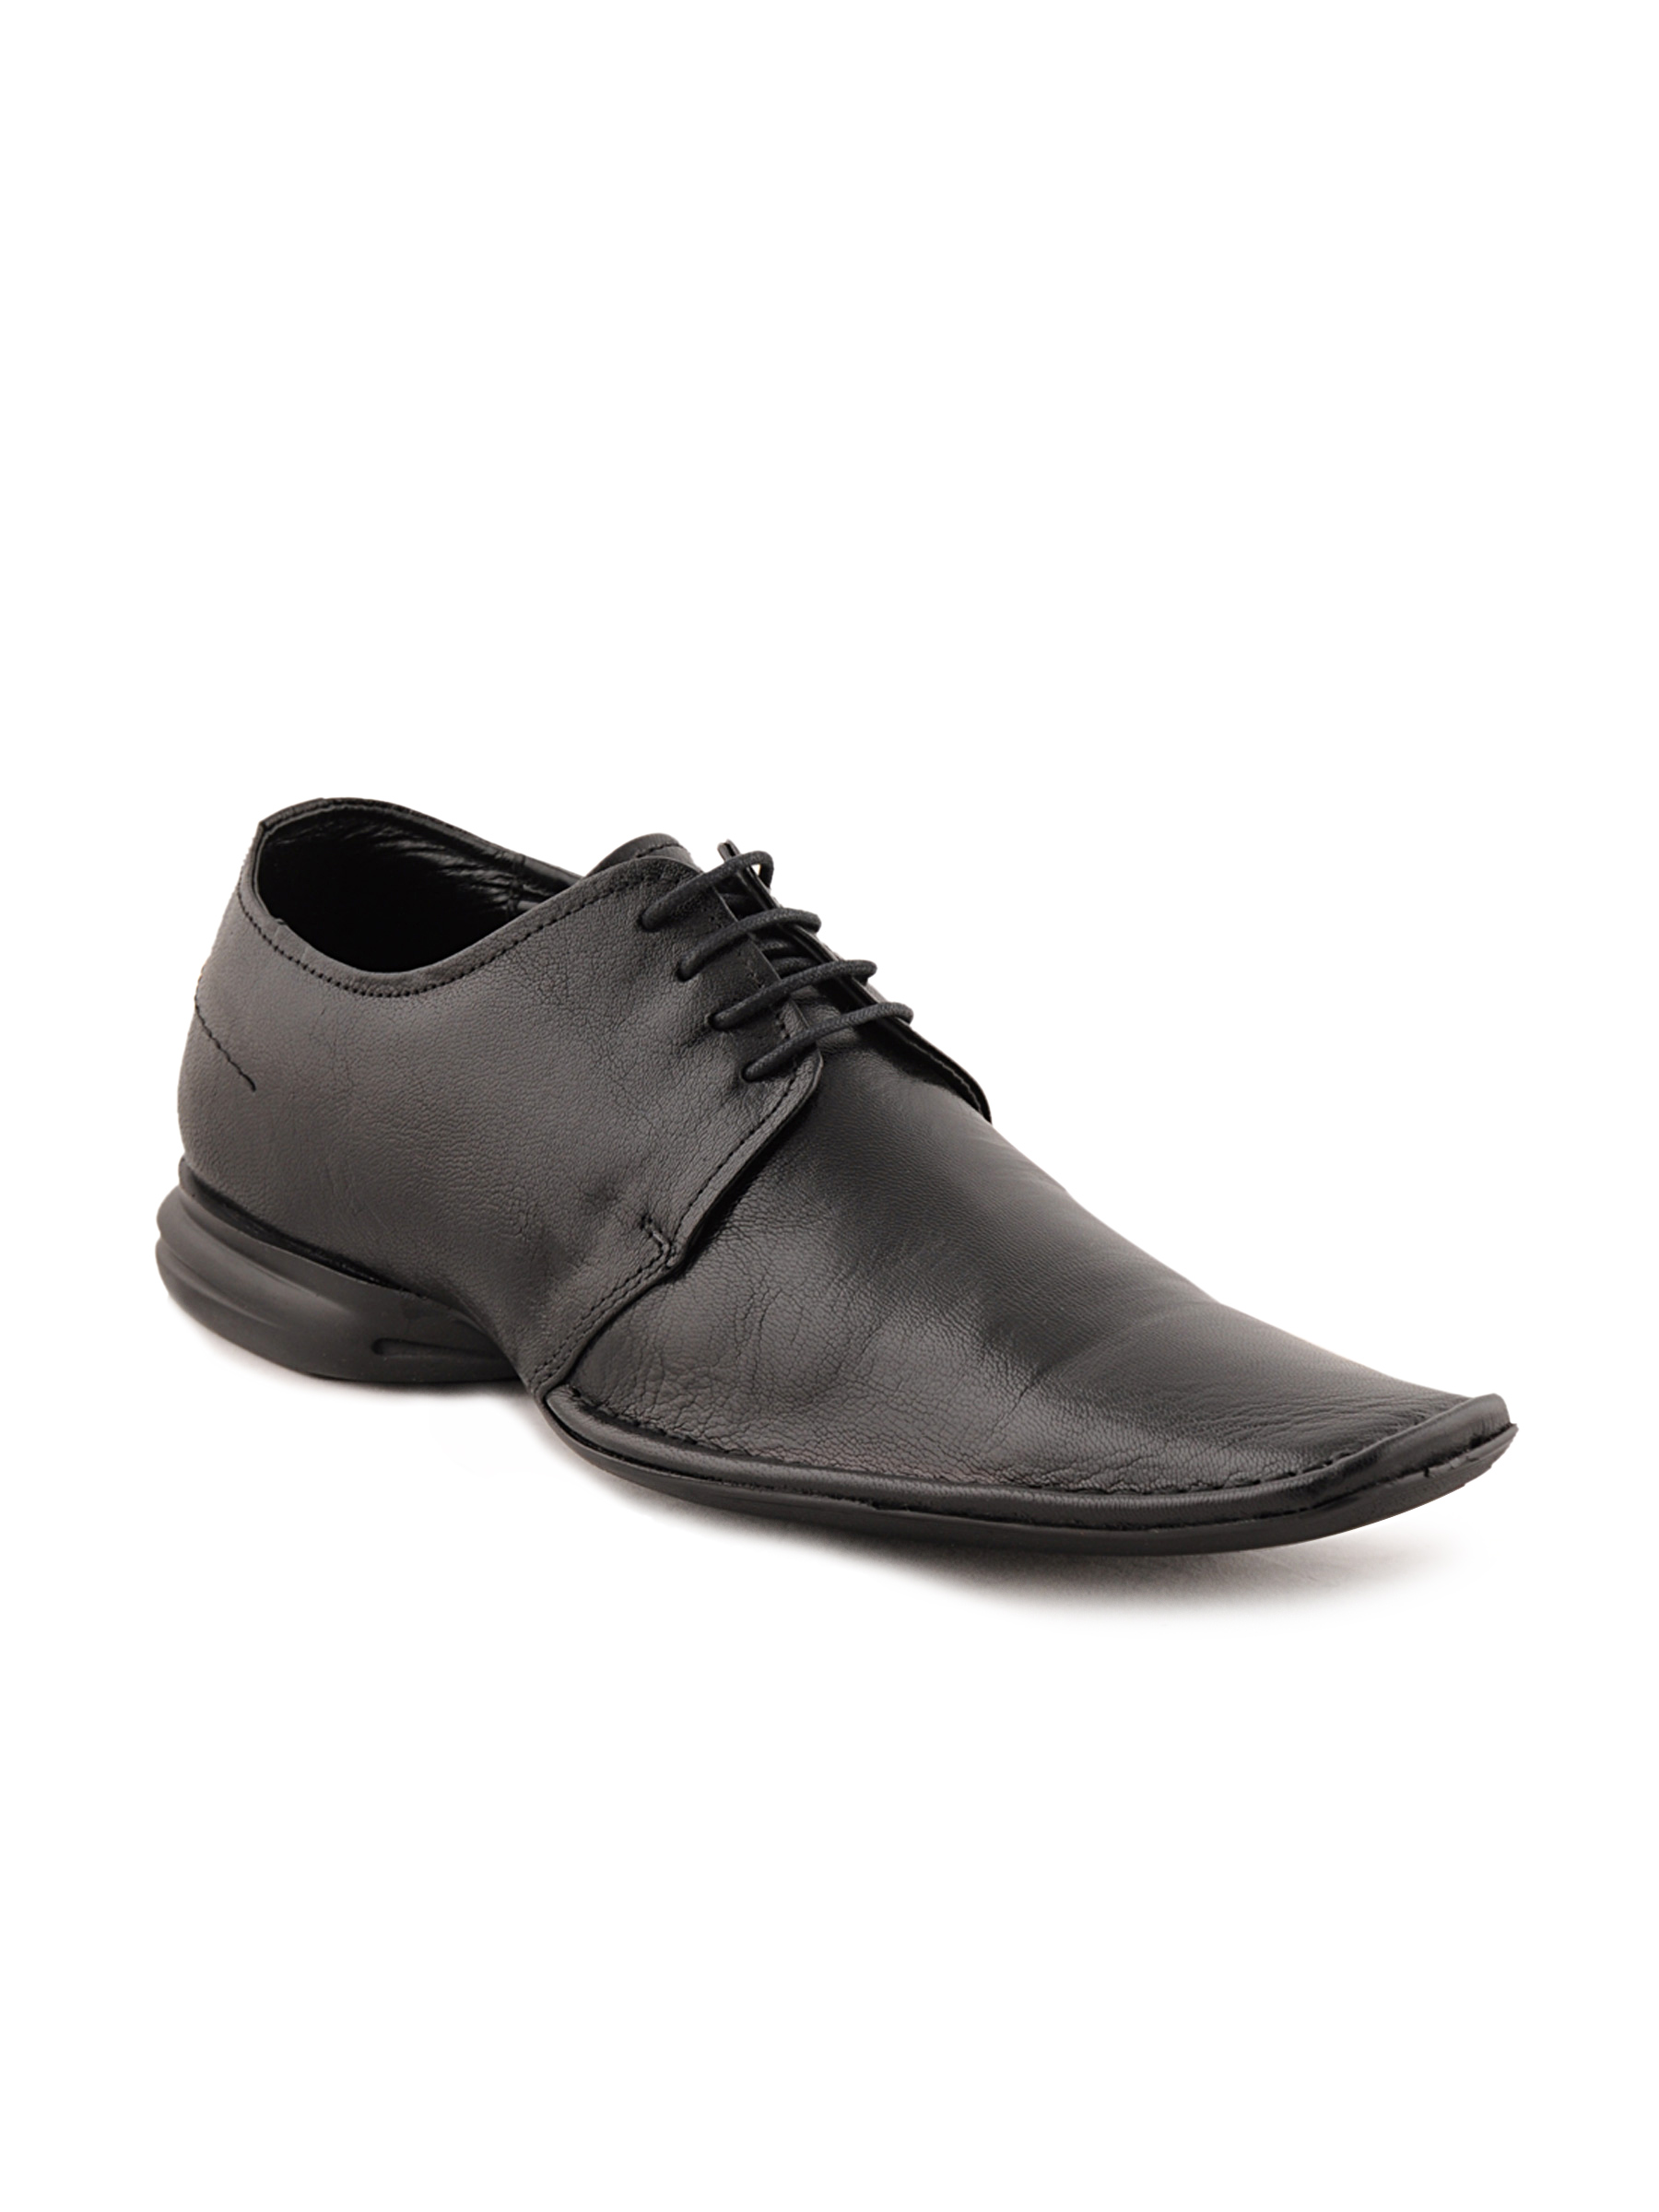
Franco Leone Men Formal Black Formal Shoes
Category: Footwear / Shoes / Formal Shoes
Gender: Men
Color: Black
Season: Summer 2013
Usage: Formal